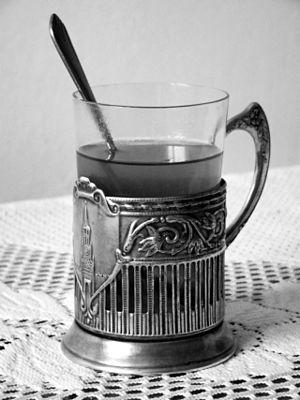
Un podstakannik est un porte-verre en métal généralement utilisé pour boire le thé en Russie.